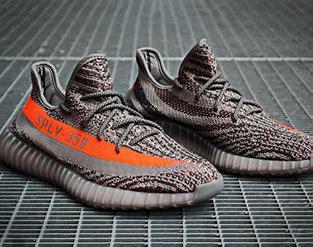
Brand: Adidas
Model: Yeezy